Kim Ku

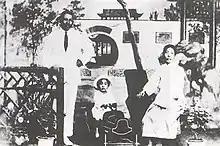
Kim, with son In and wife Chun-rye in Shanghai (1921)

On March 1, 1919, Kim participated in a nationwide non-violent protest now known as the March First Movement that was violently suppressed by Imperial Japan, resulting in thousands of deaths and tens of thousands of arrests. Kim and many other Korean nationalists soon left the country to escape from Japanese authorities. This movement is widely considered a catalyst for the Korean independence movement, and is now remembered as a national holiday in South Korea.